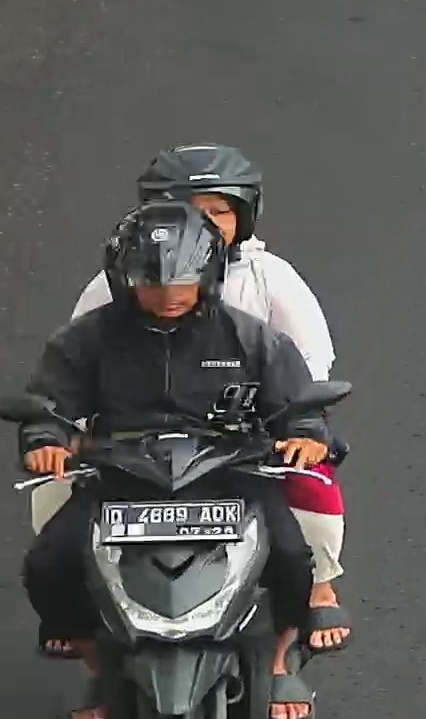
person-with-helmet: 2
person-without-helmet: 0